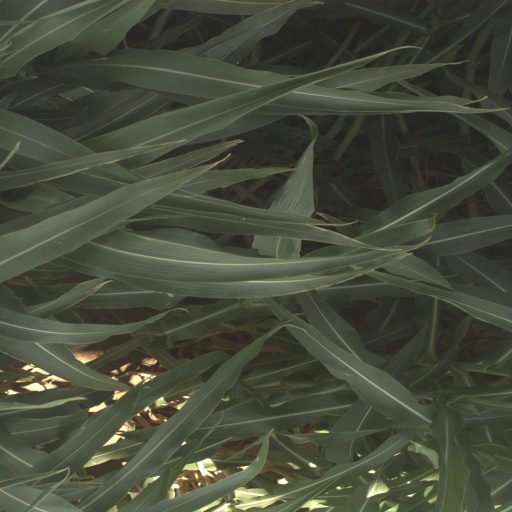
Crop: sorghum